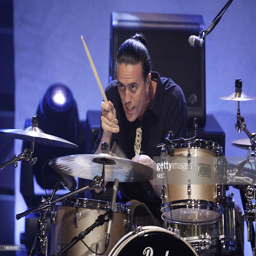
drummer of musical guest performs